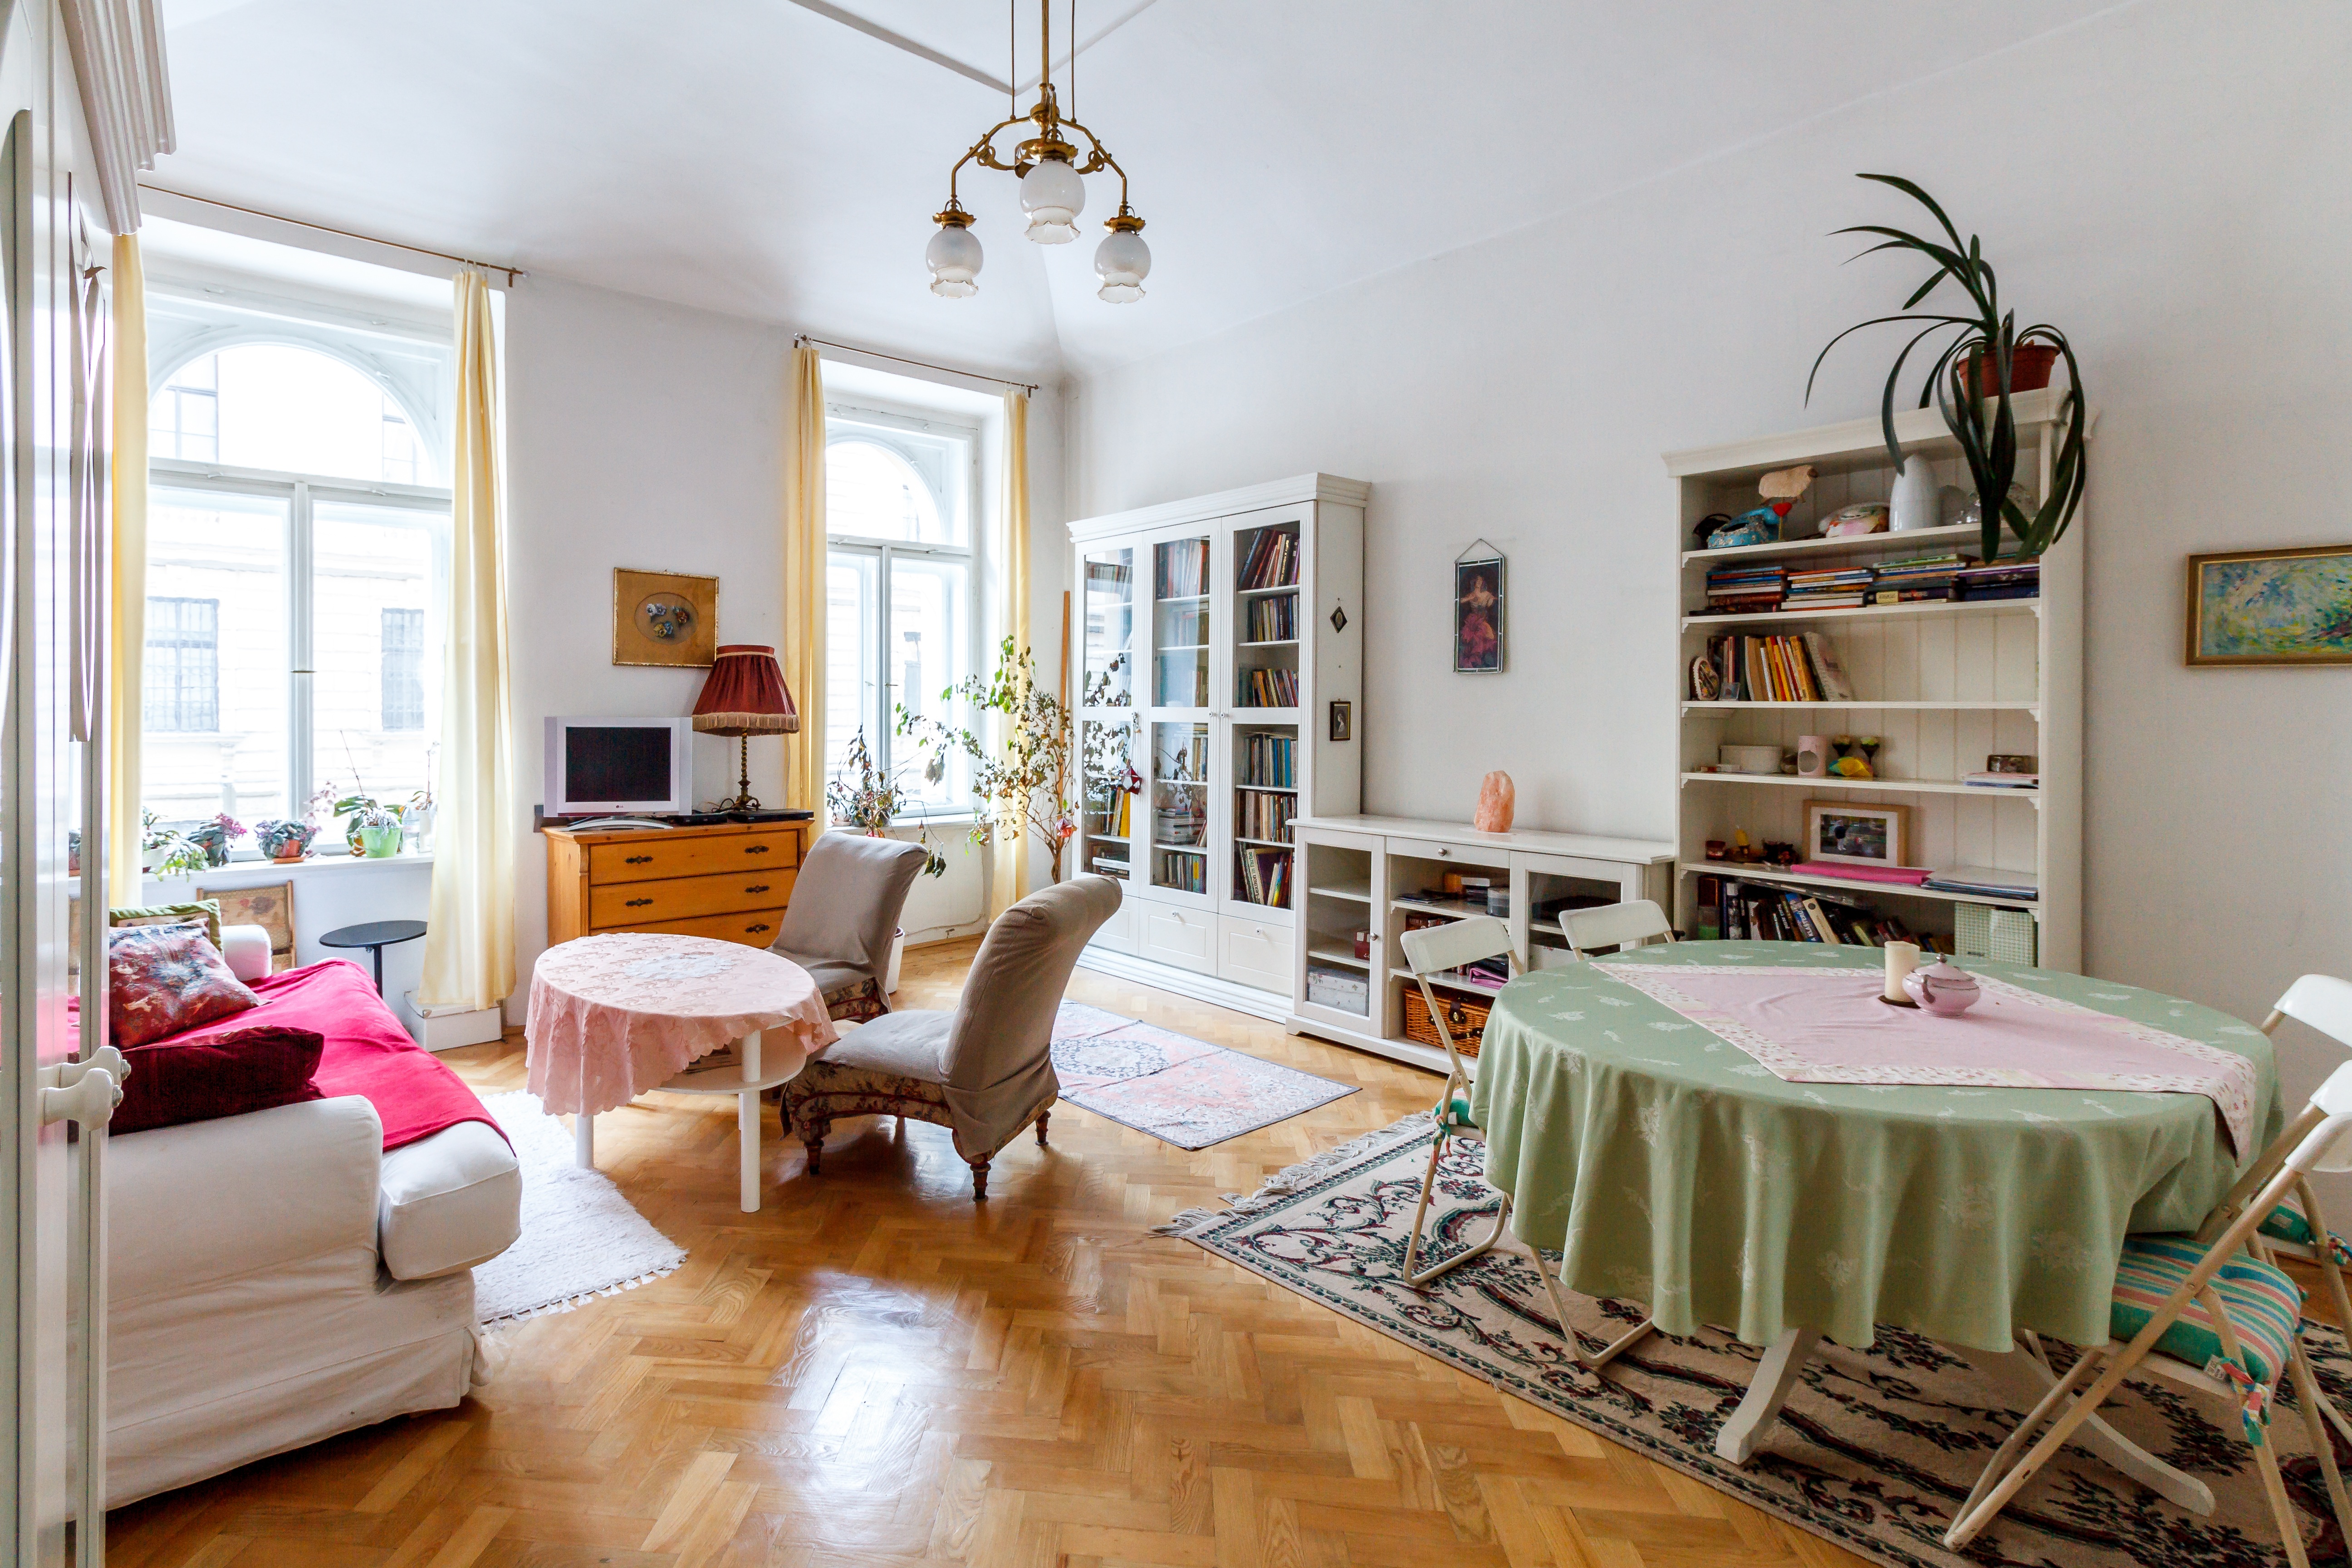
floor, interior, home, cottage, property, living room, residential, room, apartment, interior design, hardwood, farmhouse, estate, condominium, real estate, dining room, wood flooring